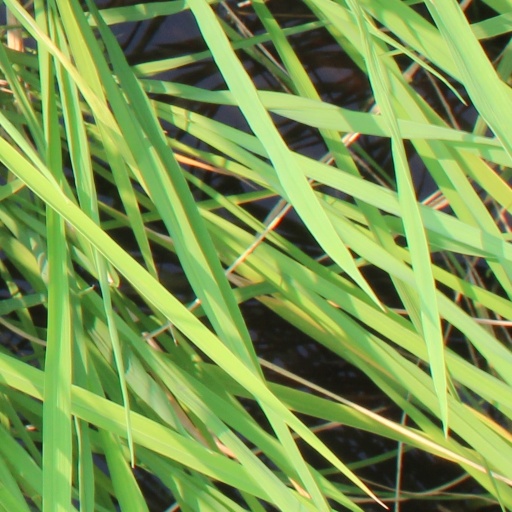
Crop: rice